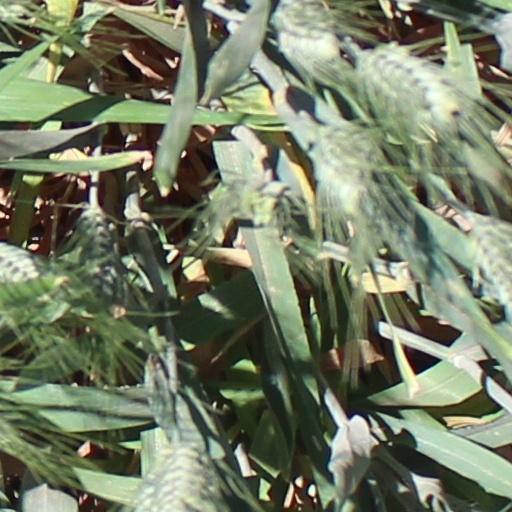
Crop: wheat